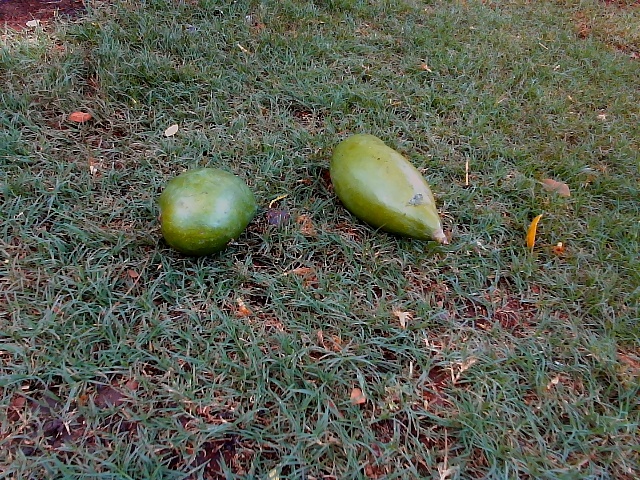
Label: Raw_Mango